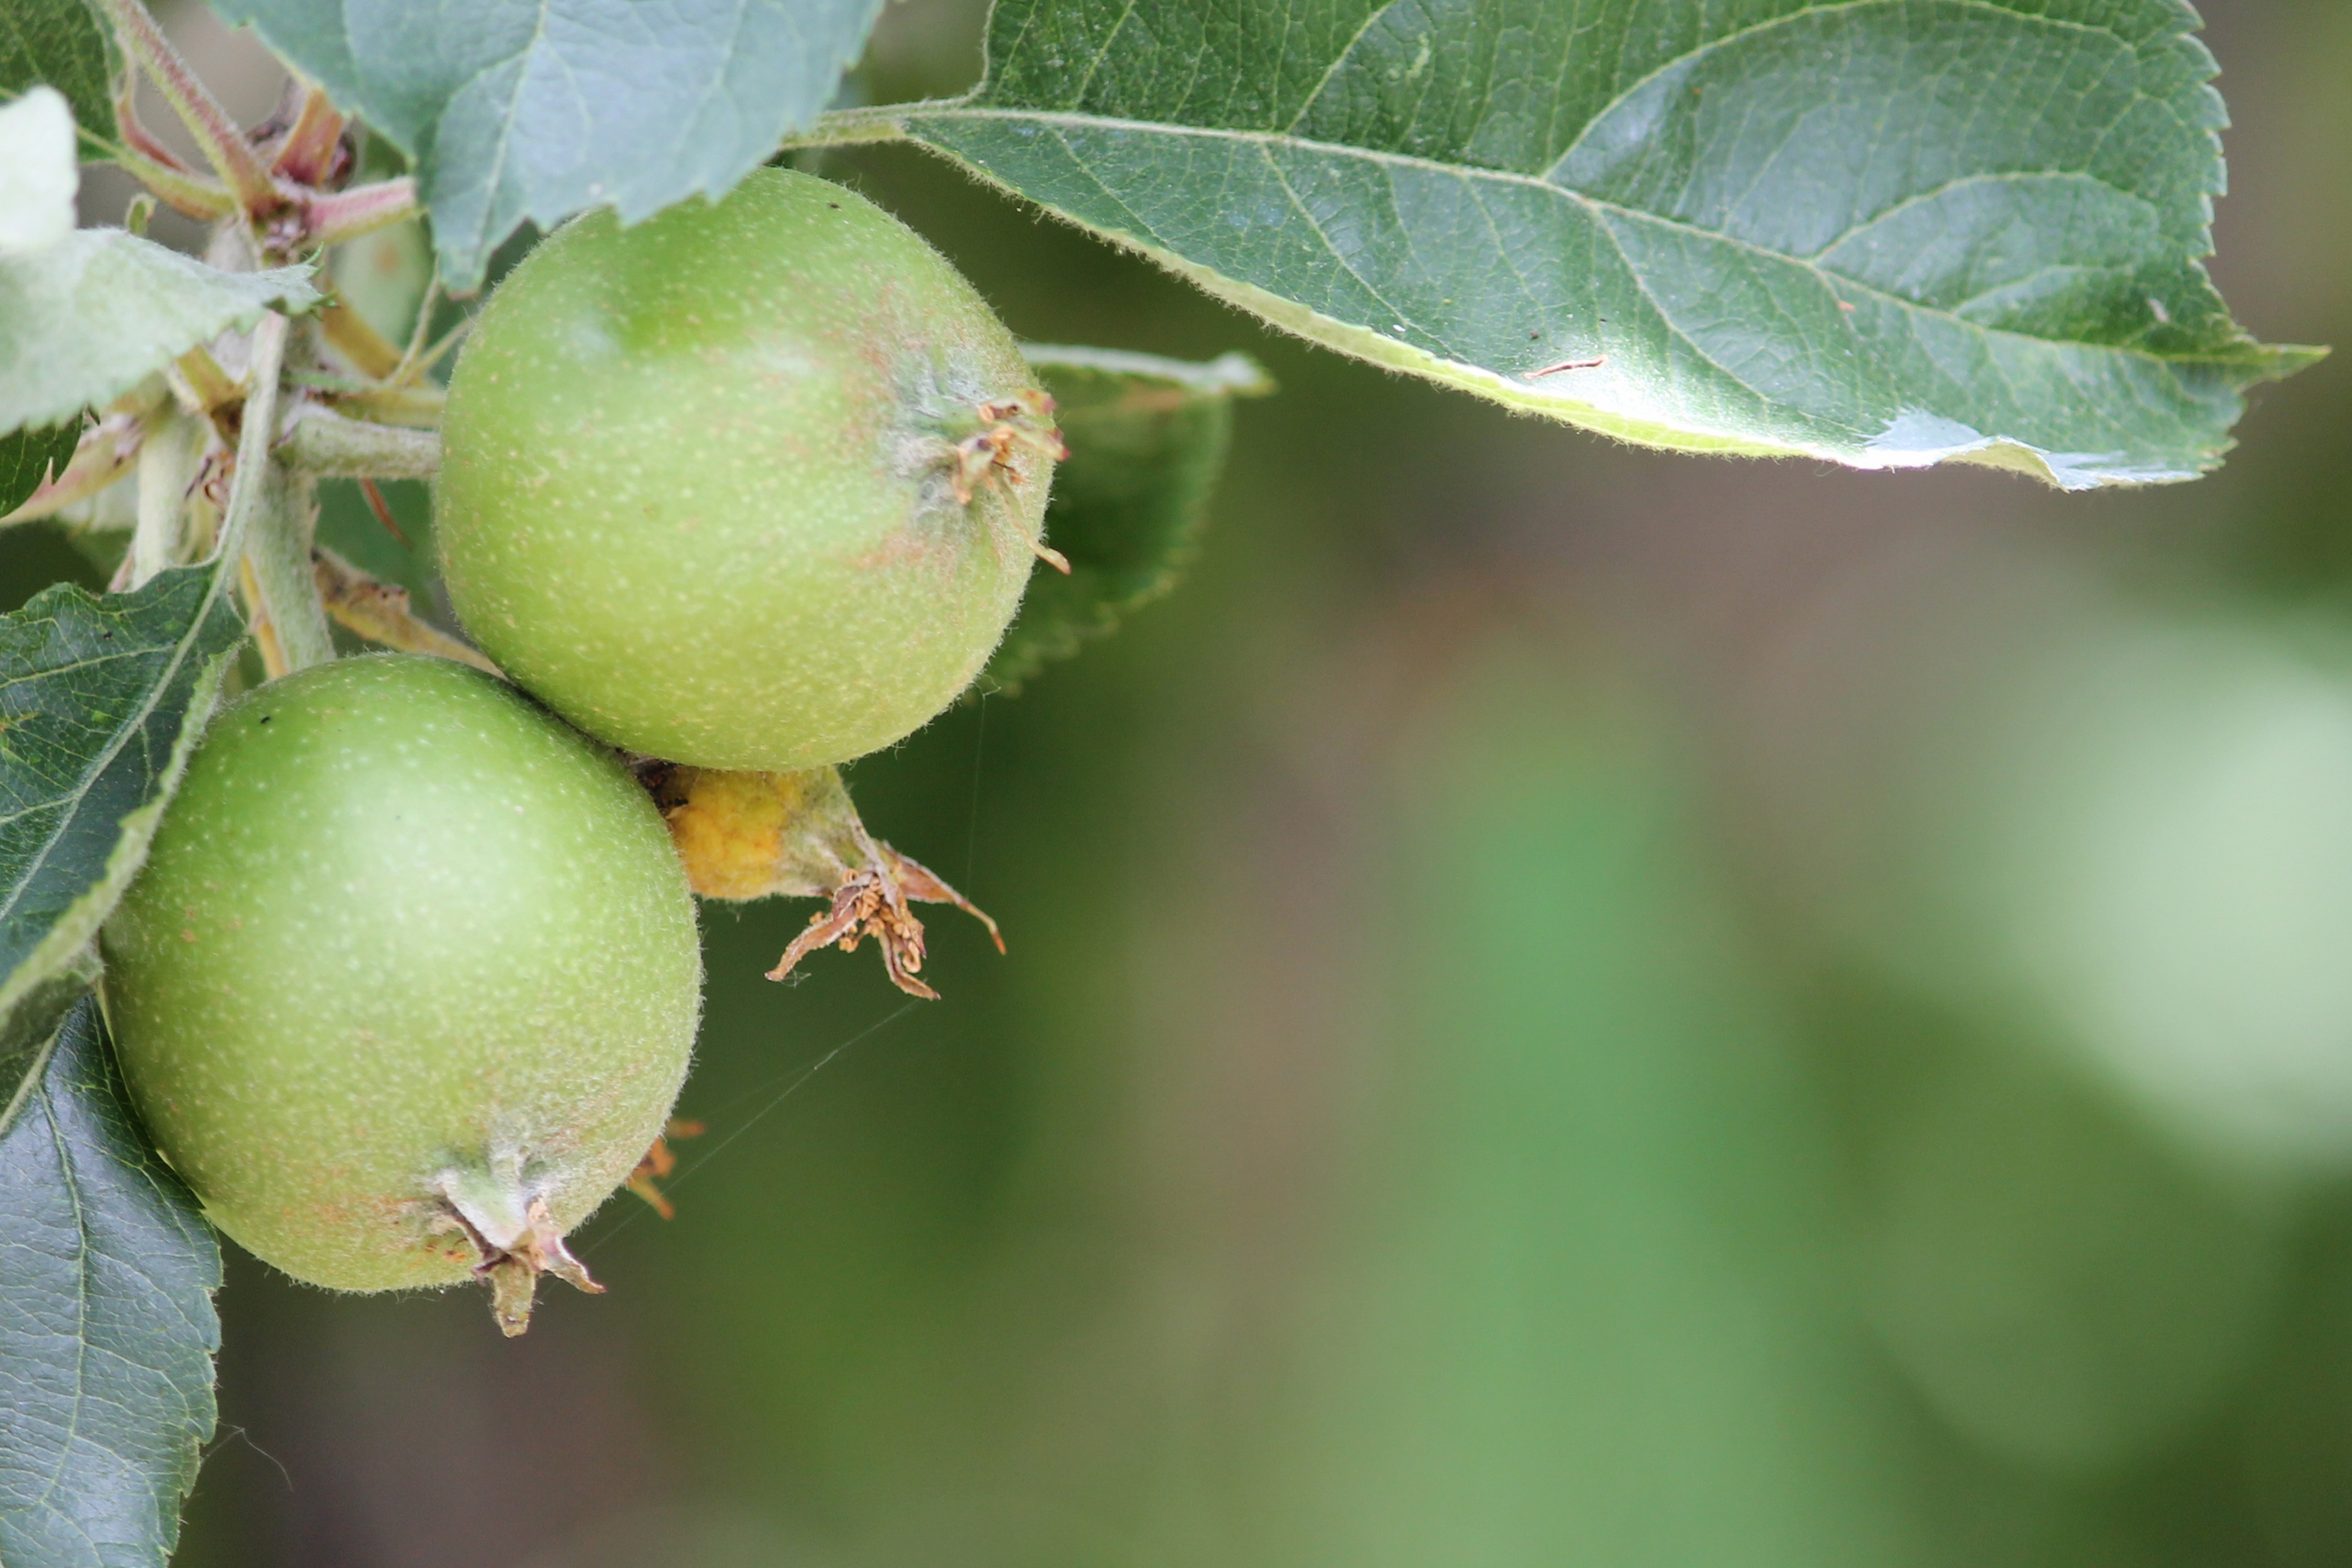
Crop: apple
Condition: healthy